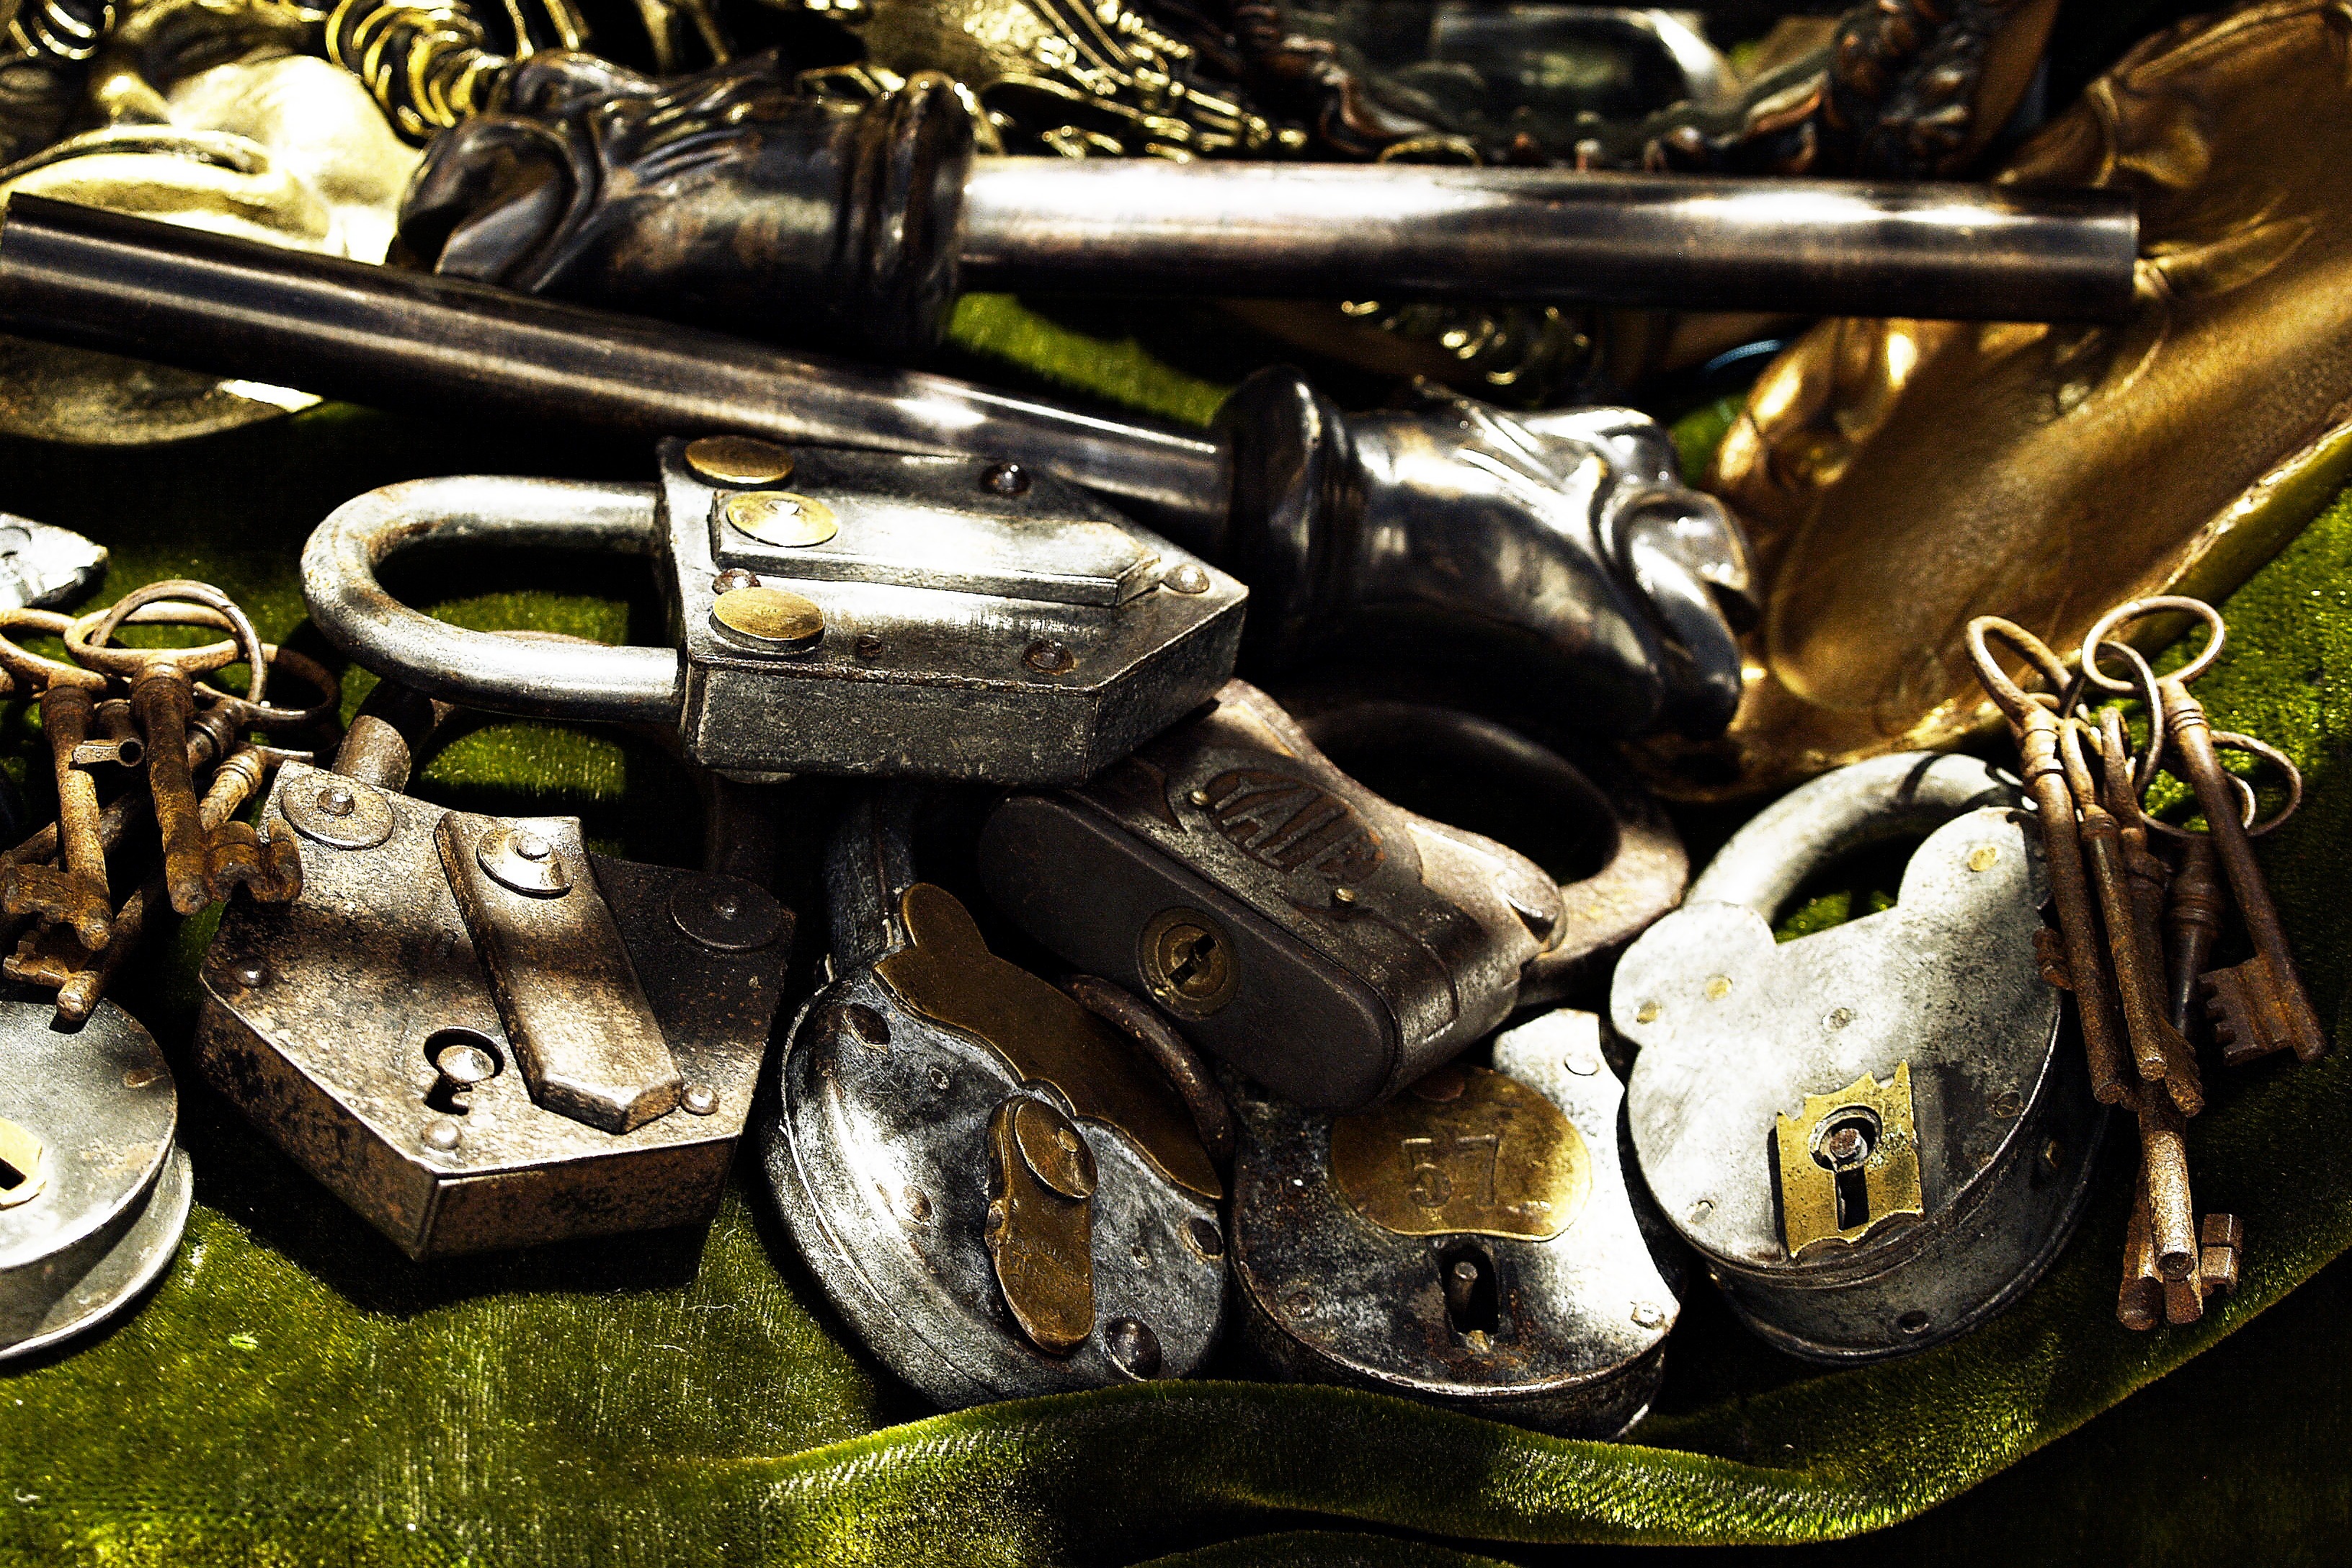
car, vintage, antique, wheel, vehicle, key, metal, security, engine, argentina, lock, protection, scrap, obsolete, padlocks, buenos aires, automotive exterior, automotive engine part